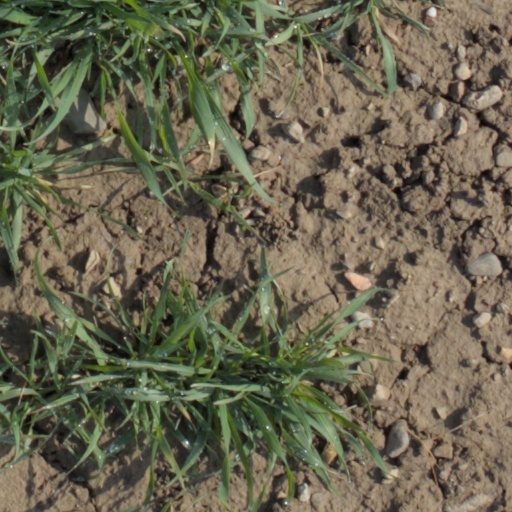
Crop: wheat